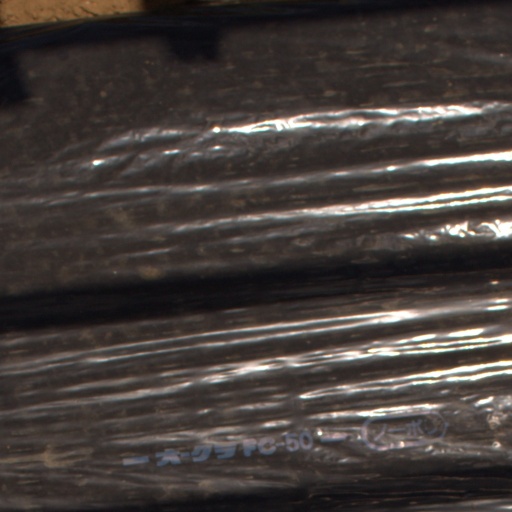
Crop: Jerusalem artichoke